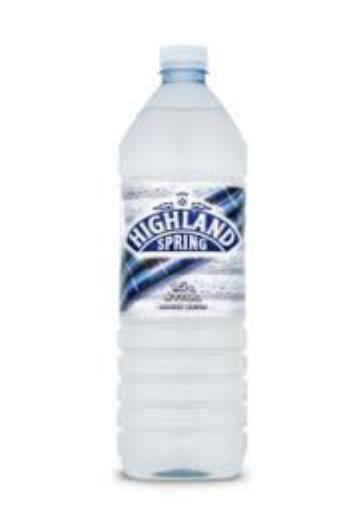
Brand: Highland Spring
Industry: Food